Polish State Railroads in summer 1939

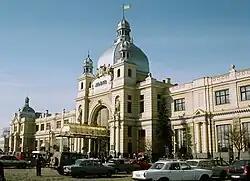
The Main Railway Terminal in today's Lviv, Ukraine, an Art Nouveau style construction designed in 1903 by Władysław Sadłowski for Austria's Lemberg, a city in 1939 placed in Poland as Lwów

Several junctions of today's Poland belonged in 1939 to Germany. Among them were such hubs as: Breslau (Wrocław), Stettin (Szczecin), Oppeln (Opole), Allenstein (Olsztyn), Liegnitz (Legnica), Köslin (Koszalin), Schneidemühl (Piła), Neustettin (Szczecinek), Lyck (Ełk). Gdańsk, another important junction, belonged to the Free City of Danzig.